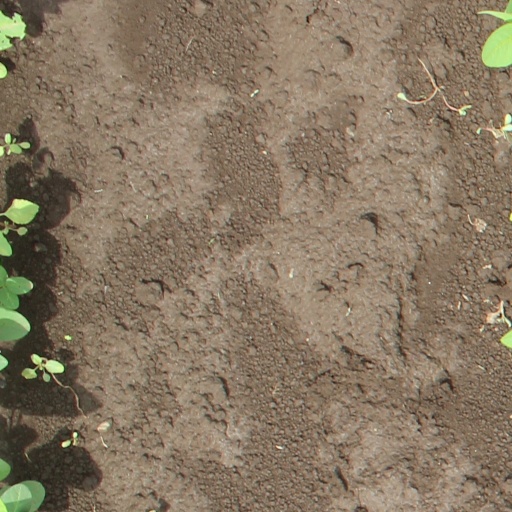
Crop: soybean